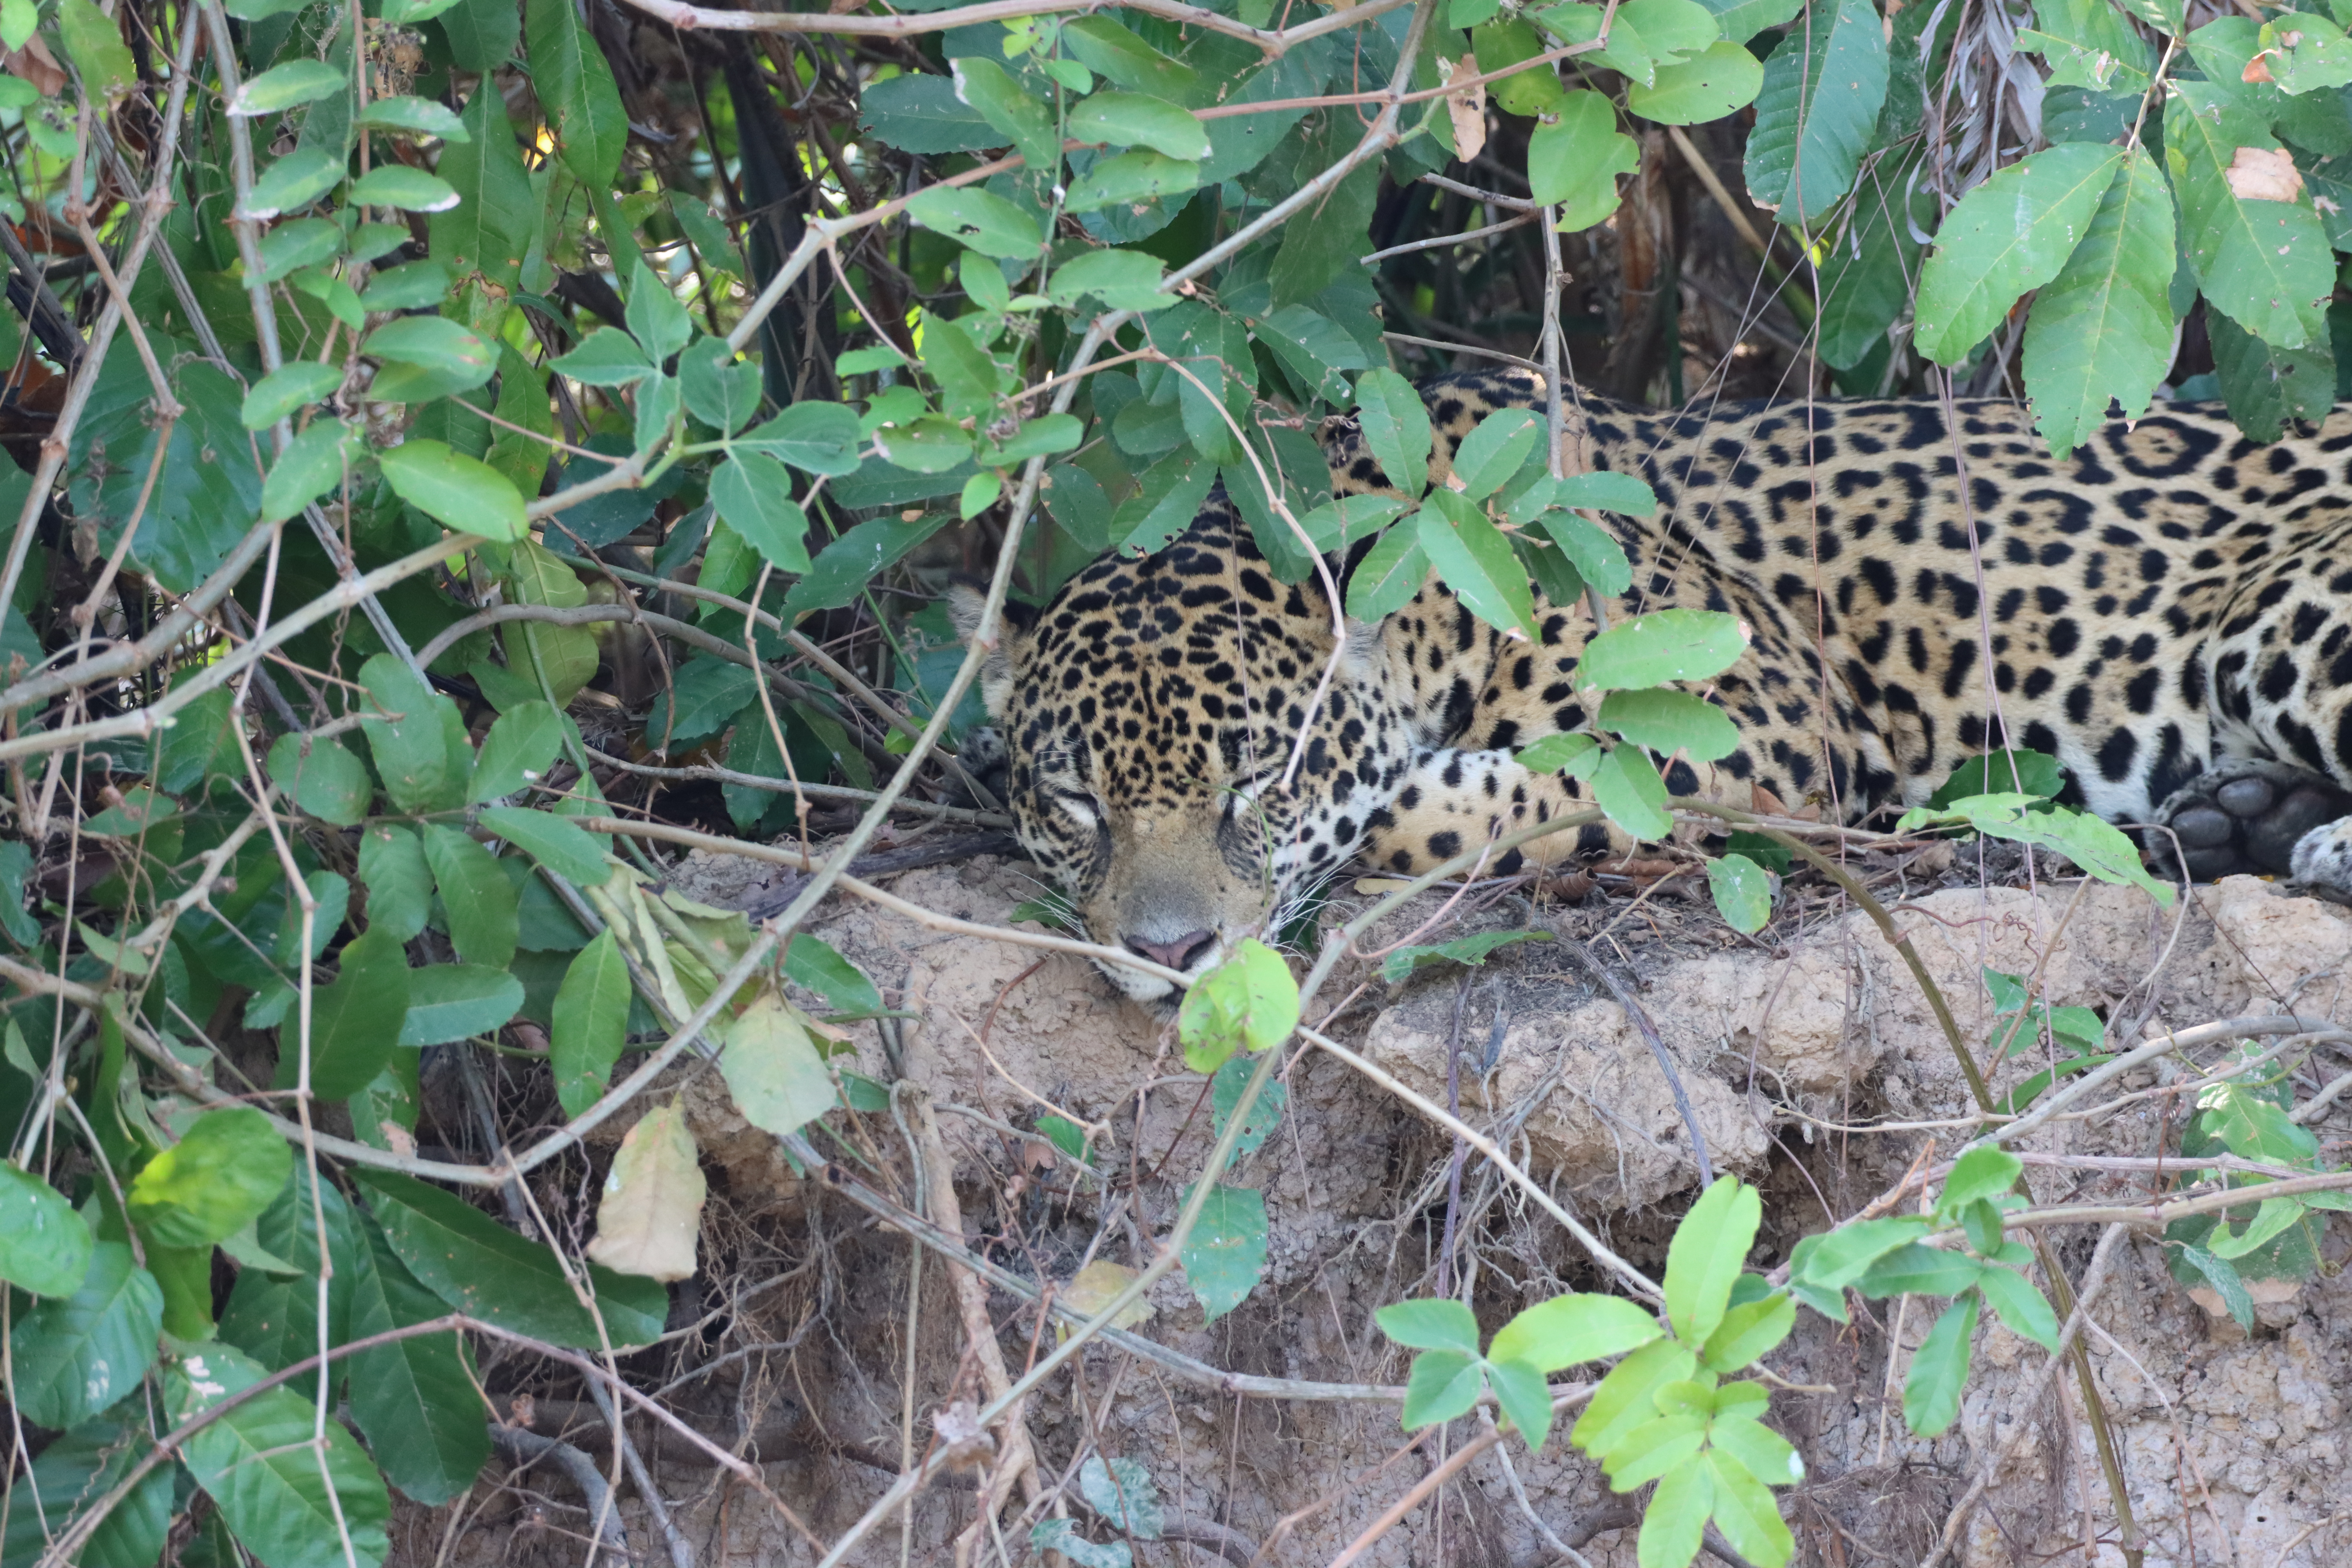
Jaguar: Guaraci